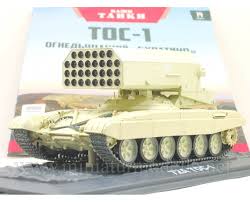
Label: TOS-1